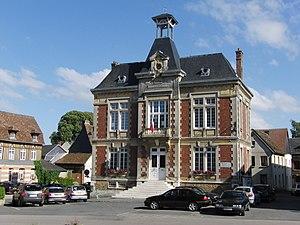
Mairie d'Ecouis
Écouis est une commune française située dans le département de l'Eure en région Normandie.